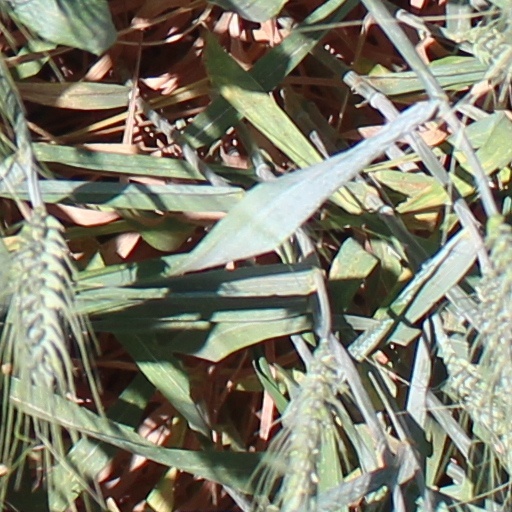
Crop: wheat